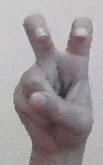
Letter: toot